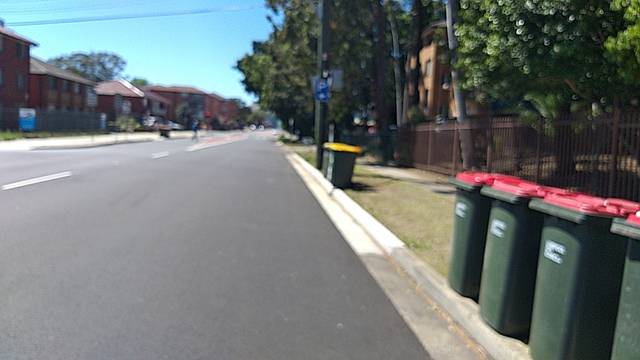
Region: Australia
Coordinates: -33.922, 150.918